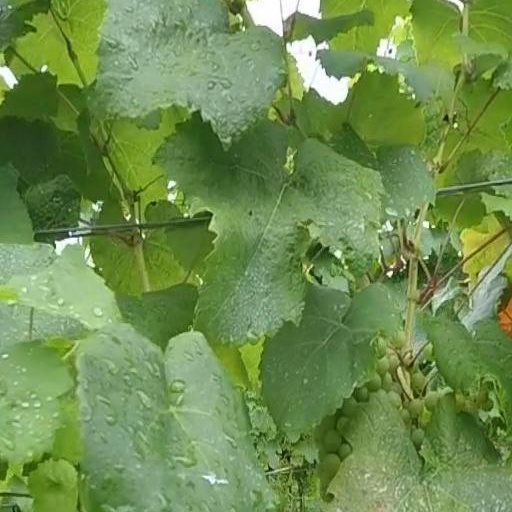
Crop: grape